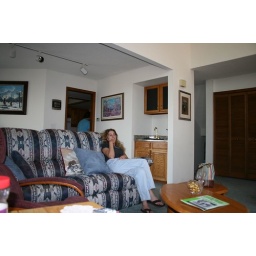
sitting in the living room looking back toward the kitchen and stairs